Association of Polish Artists and Designers

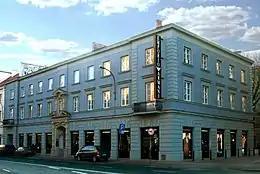
ZPAP main office in Warsaw

The Association of Polish Artists and Designers (ZPAP) is an official association of professional artists in Poland. It represents more than 4,500 learned artists working in the field of visual arts, including: painting, sculpture, graphic design, interior and set design, ceramics, fabric arts, as well as new media, and art restoration.